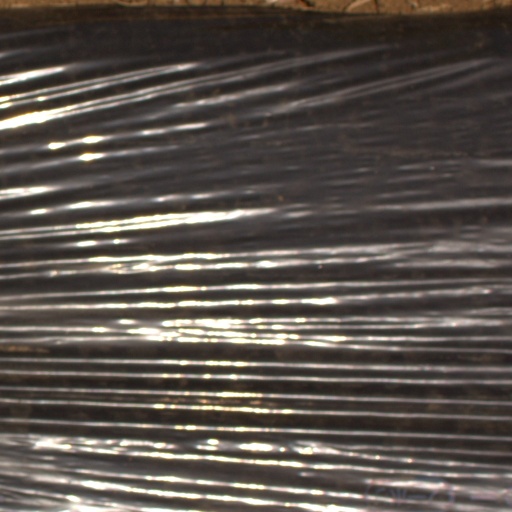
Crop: Jerusalem artichoke